Haut-Vully

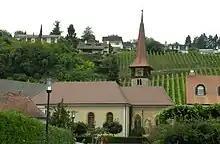
Church in Môtier

From the , 238 or 22.6% were Roman Catholic, while 642 or 60.9% belonged to the Swiss Reformed Church. Of the rest of the population, there were 2 individuals (or about 0.19% of the population) who belonged to the Christian Catholic Church, and there were 46 individuals (or about 4.36% of the population) who belonged to another Christian church. There were 2 (or about 0.19% of the population) who were Islamic. There were 1 individual who belonged to another church. 110 (or about 10.43% of the population) belonged to no church, are agnostic or atheist, and 37 individuals (or about 3.51% of the population) did not answer the question.